Fyodor Yurchikhin

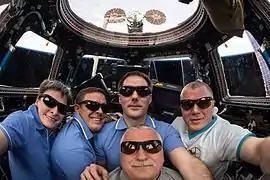
Yurchikhin (bottom centre) pictured with the rest of the Expedition 51 crew in the Cupola.

Yurchikhin handed over the station command to Randy Bresnik on 2 September 2017, and returned to Earth along with Peggy Whitson and Jack D. Fischer aboard Soyuz MS-04 on 3 September 2017. The overall duration of his stay in space during Expedition 51/52 was 135 days, 18 hours and 8 minutes.